Coffee preparation

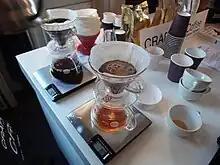
Filter coffee being brewed

Coffee preparation is the making of liquid coffee using coffee beans. While the particular steps vary with the type of coffee and with the raw materials, the process includes four basic steps: raw coffee beans must be roasted, the roasted coffee beans must then be ground, and the ground coffee must then be mixed with hot or cold water (depending on the method of brewing) for a specific time (brewed), the liquid coffee extraction must be separated from the used grounds, and finally, if desired, the extracted coffee is combined with other elements of the desired beverage, such as sweeteners, dairy products, dairy alternatives, or toppings (such as shaved chocolate).